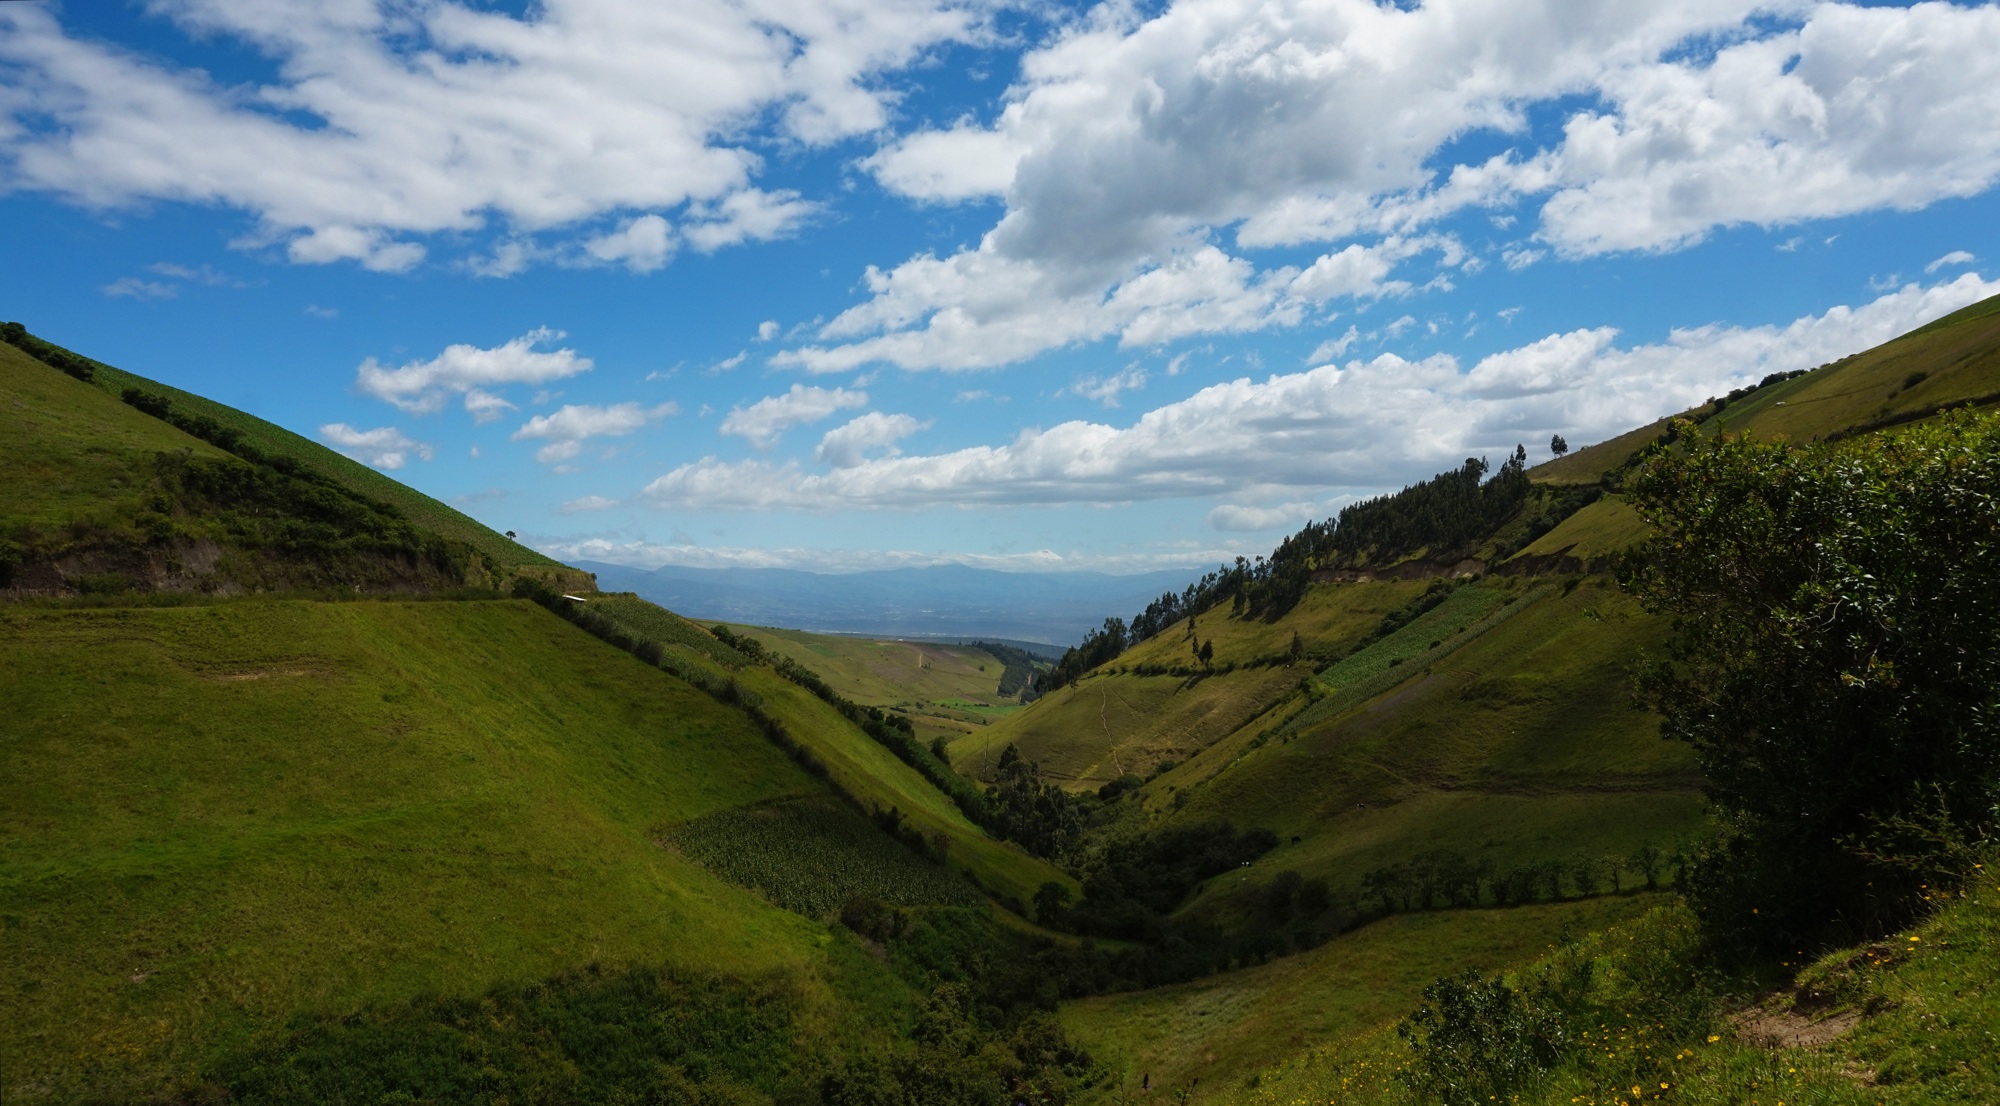
landscape, nature, forest, grass, mountain, cloud, plant, sky, field, farm, meadow, hill, valley, land, mountain range, country, wild, rural, green, farming, pasture, natural, america, fresh, blue, reservoir, agriculture, highland, ridge, plain, outdoors, alps, grassland, plateau, day, fell, loch, andean, andes, ecuador, cotopaxi, rural area, landform, lily of the valley, mountain pass, geographical feature, mountainous landforms, malchingui